Bremer Aufbau-Bank

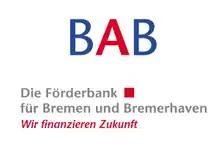
Logo of the BAB

Bremer Aufbau-Bank (BAB) is the regional promotional bank of the German state of Bremen. It was established in 1951, and its current development bank mandate was defined by law in 2001.